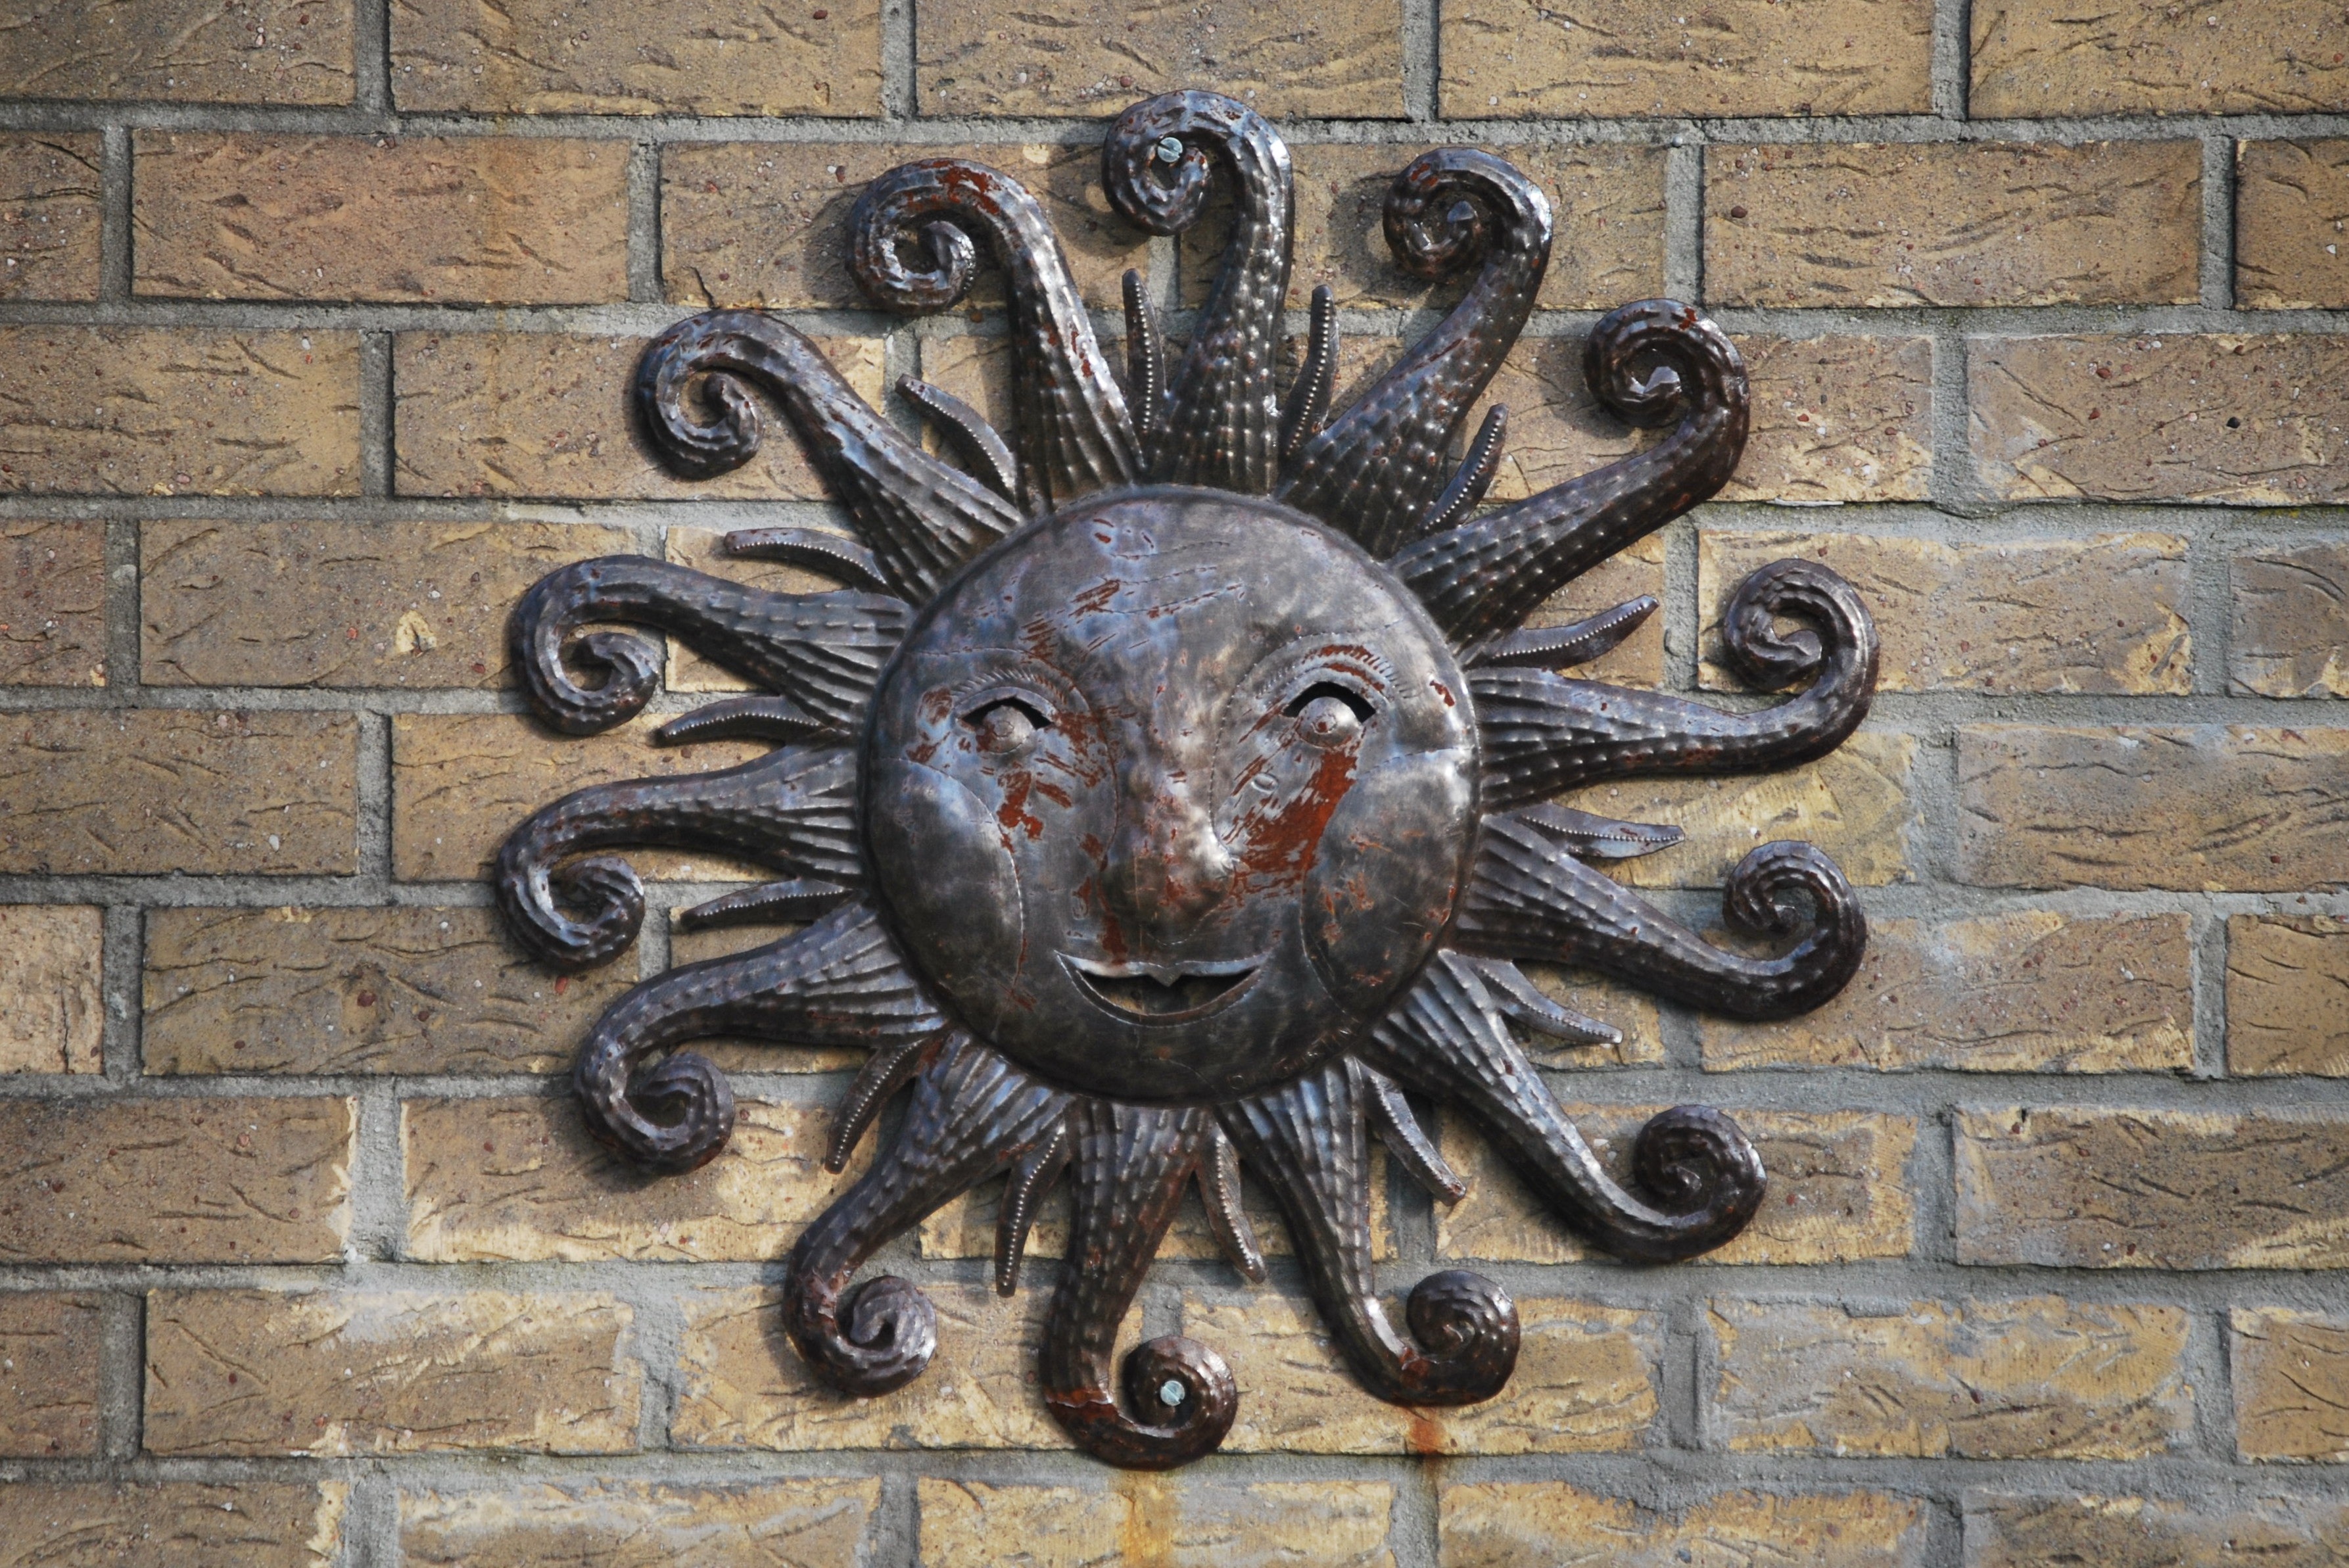
wood, sun, wall, statue, sculpture, art, copper, iron, carving, relief, sun rays, stone carving, door knocker, ancient history